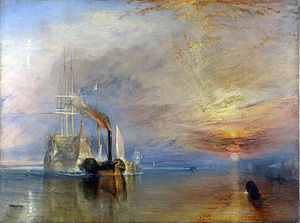
J.M.W. Turner / Eftertiden
J.M.W. Turner, The Fighting Temeraire tugged to her last Berth to be broken up, National Gallery, 1839
Joseph Mallord William Turner var en engelsk landskabsmaler.